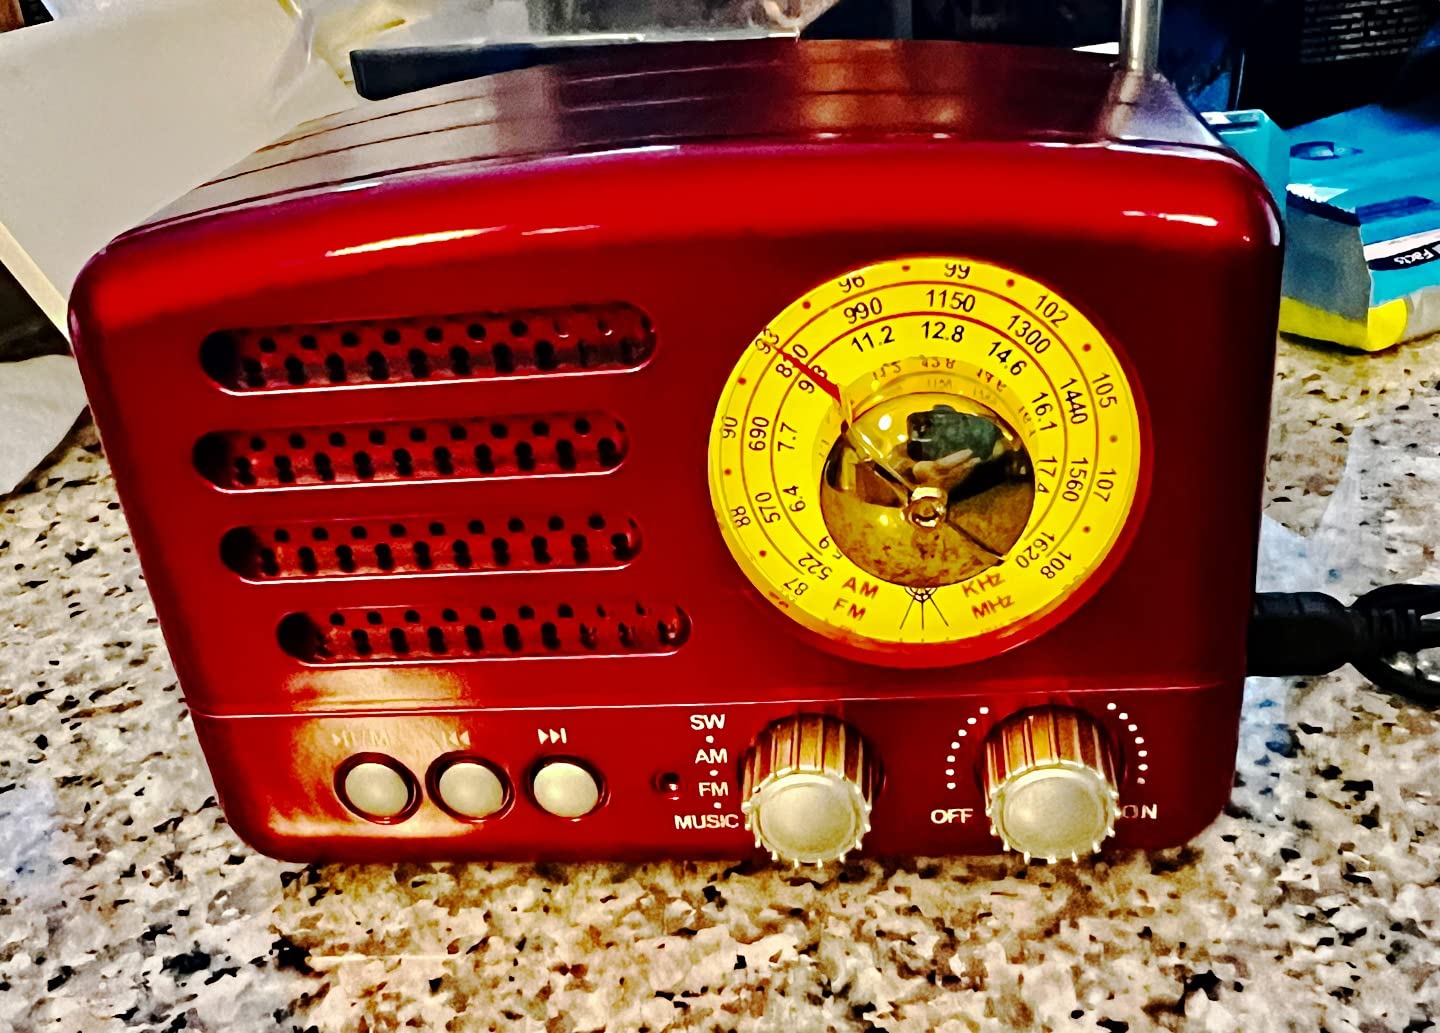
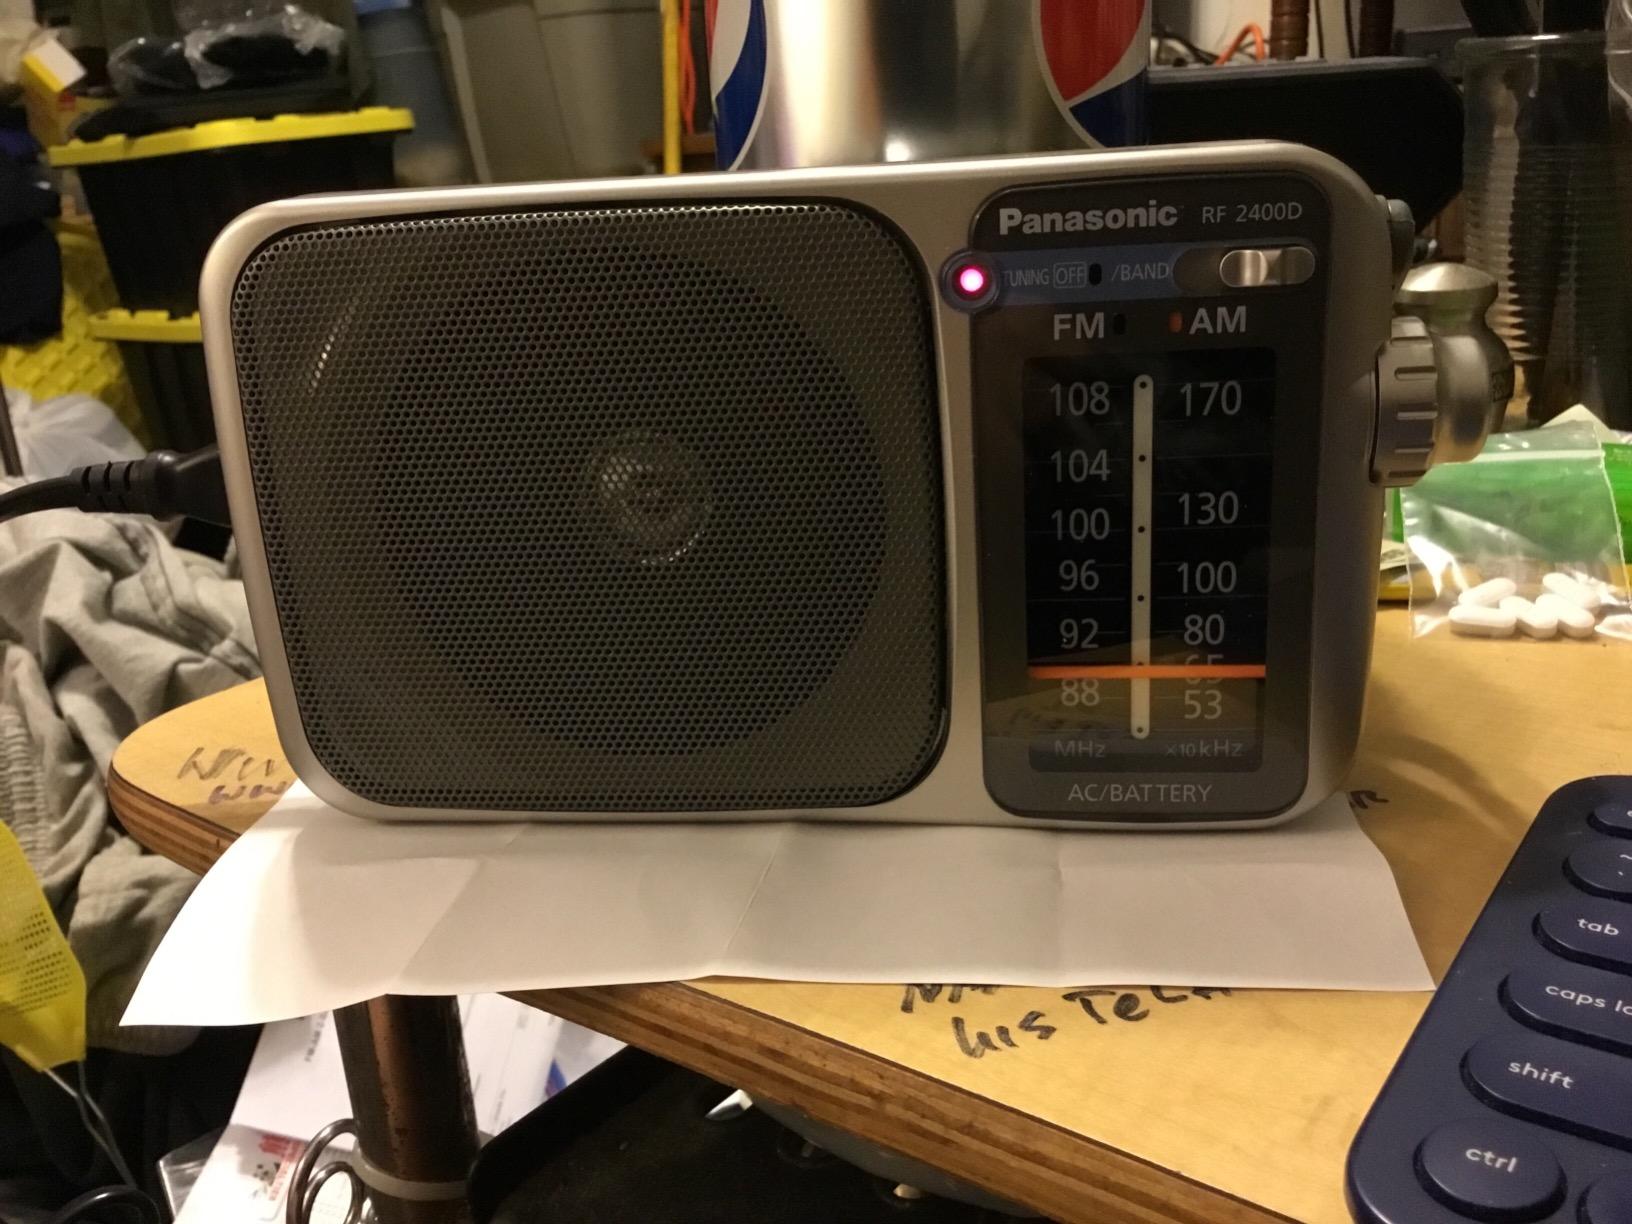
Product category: radio
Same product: no